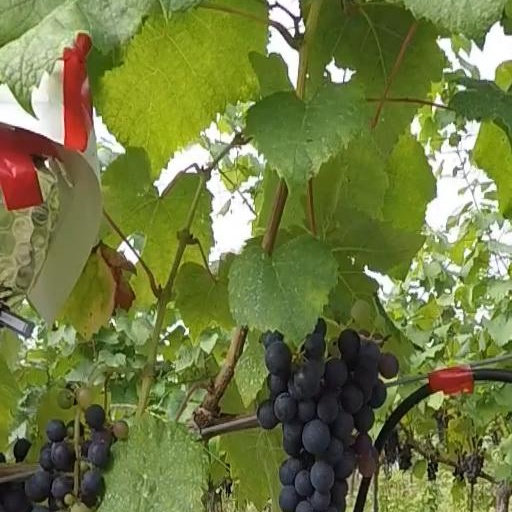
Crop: grape